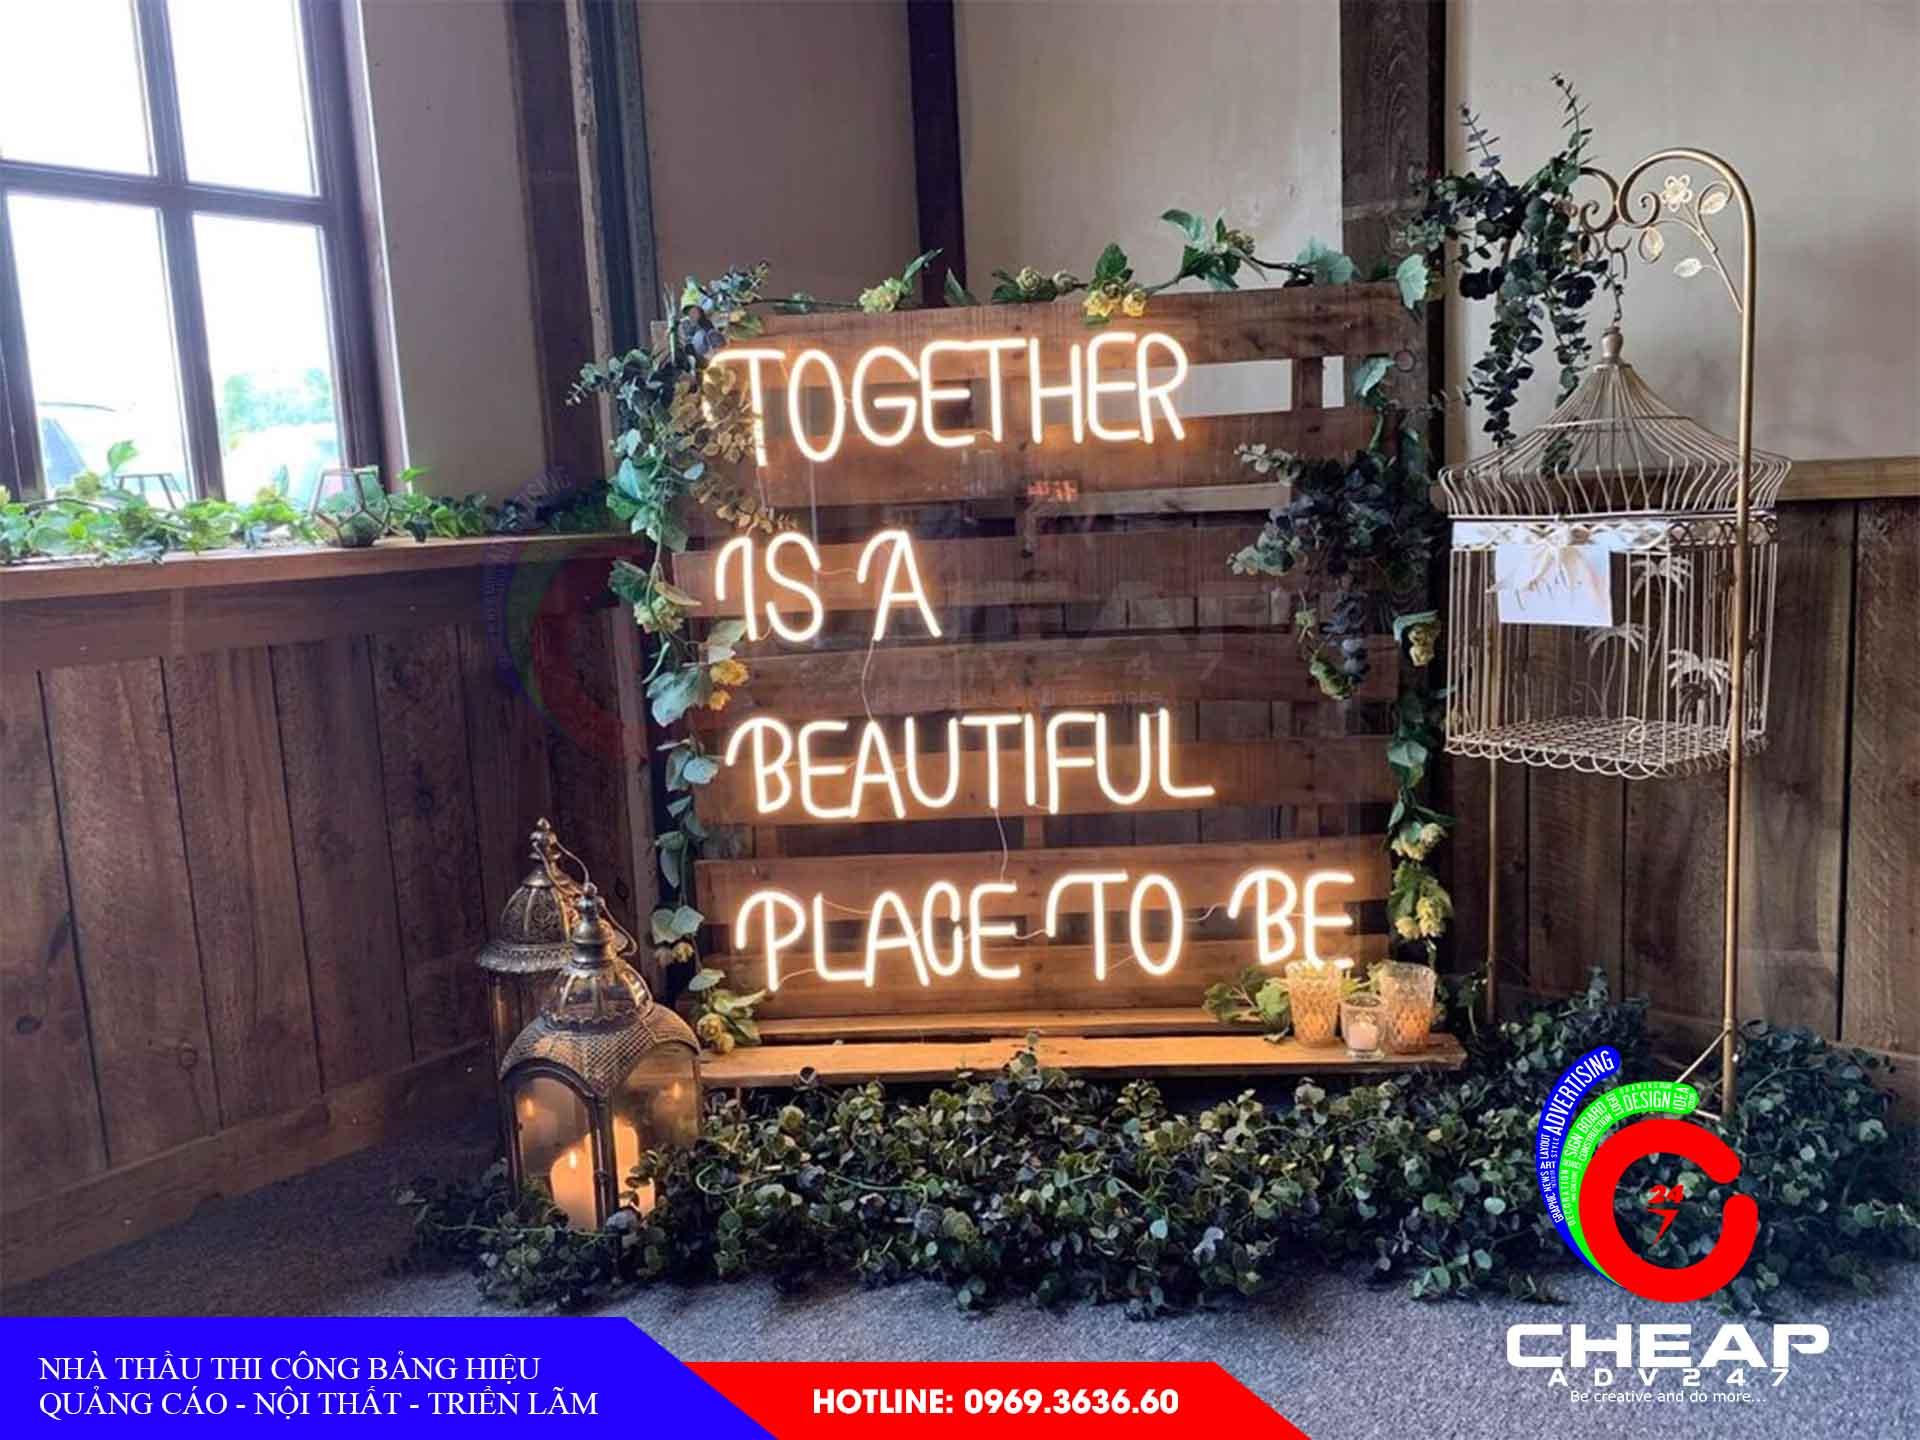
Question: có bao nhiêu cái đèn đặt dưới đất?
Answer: có hai cái đèn đặt dưới đất